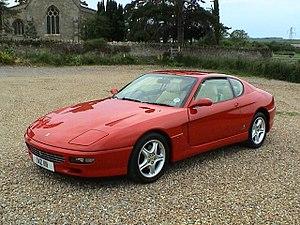
La Ferrari 456 est un modèle automobile construit par le constructeur automobile italien Ferrari entre 1992 et 2004. La présentation officielle du modèle a lieu au FF40 en 1992, lors de cet évènement organisé par le garage de Francorchamps en Belgique, qui fêtait ses 40 ans d'importation de Ferrari. Les célébrations ont eu lieu sur le circuit de Spa-Francorchamps en septembre 1992, où étaient réunis les beaux modèles de Ferrari, ainsi que les grands noms des pilotes de l'époque. La Ferrari 456 GT fut présentée pour la première fois au public le mois suivant à Paris avec un accueil immédiatement très positif, et les premières commercialisations ont suivi en 1993. Au total, quatre versions officielles différentes seront produites : la 456 GT, la 456 GTA, la 456M GT et la 456M GTA.